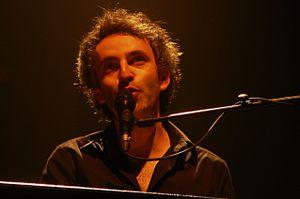
Vincent Delerm en concert à la Cigale (Paris)
Vincent Delerm est un auteur-compositeur-interprète, arrangeur musical, auteur dramatique et photographe occasionnel français, né le 31 août 1976 à Évreux.